Mariner (album)

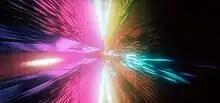
The "Star Gate" sequence from "" served as inspiration for the album's closing track, "Cygnus."

Persson describes "Mariner"'s concept as "a journey into the unknown." That journey comes to a conclusion at the end of the album's final track, "Cygnus," which was heavily inspired by the from Stanley Kubrick's 1968 film, "". Persson elaborated on the theme and story behind the final moments of the album, stating: "What we were trying to put across in those last few minutes was the sound of us penetrating the outer-outer limits of space. [...] It's how we imagine it would be to cross that final limit of the universe. Then we continue on into darkness and disappear."